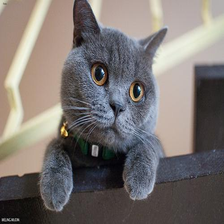
Species: cat
Breed: British Shorthair